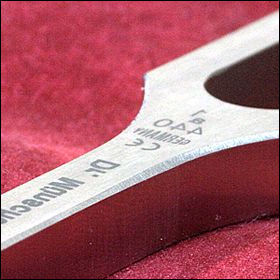
Label: not_food